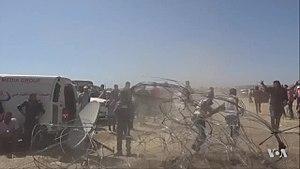
Des Palestiniens traînent une petite partie de la clôture de sécurité Gaza / Israël qu'ils ont arrachée.
La Marche du retour de 2018-2019, aussi appelée la « Grande marche du retour », est originellement l'édition annuelle d'une manifestation organisée par les Palestiniens pour commémorer la Nakba, l'exode palestinien de 1948 lors de la première guerre israélo-arabe. La date annuelle en est le 15 mai, lendemain de la date anniversaire de la proclamation de l'État d'Israël. En 2018, année du 70ᵉ anniversaire de cet exode, les organisateurs ont annoncé que la marche, se déroulerait du 30 mars au 15 mai. La date correspond également à celle prévue pour le déménagement officiel de l'ambassade des États-Unis en Israël à Jérusalem. Le 30 mars 2018, premier jour de cette marche du retour, est aussi la Journée de la Terre, journée de commémoration rappelant que le 30 mars 1976, six manifestants qui s’opposaient à la décision d’Israël d’exproprier des terres appartenant à des Arabes israéliens en Galilée avaient été tués lors de confrontations avec les forces de sécurité israéliennes. La Grande marche du retour prend la forme d'une série de manifestations et de confrontations initiée le 30 mars 2018 dans la bande de Gaza, le long de la frontière avec Israël.